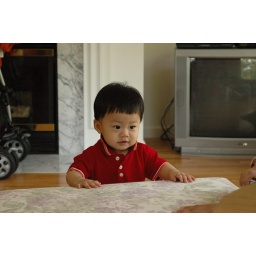
Come to Aunty Yijun's house to meet Ashley, and I think I look sharp in red shirt today!